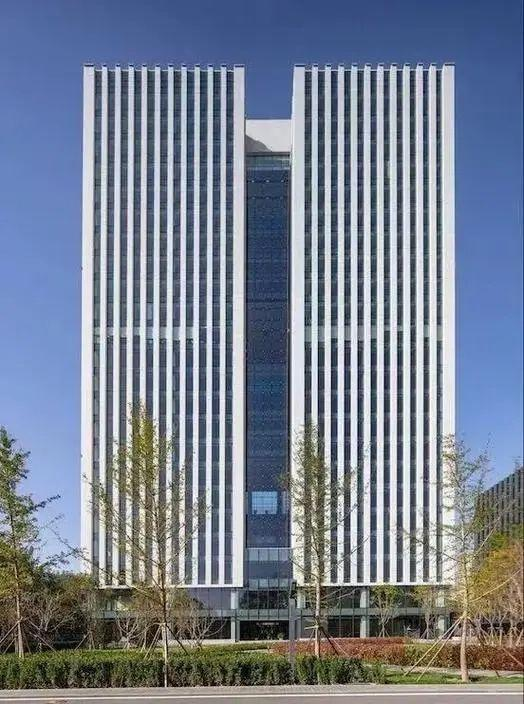
地标名称：航空科技大厦
所在城市：北京市·朝阳区